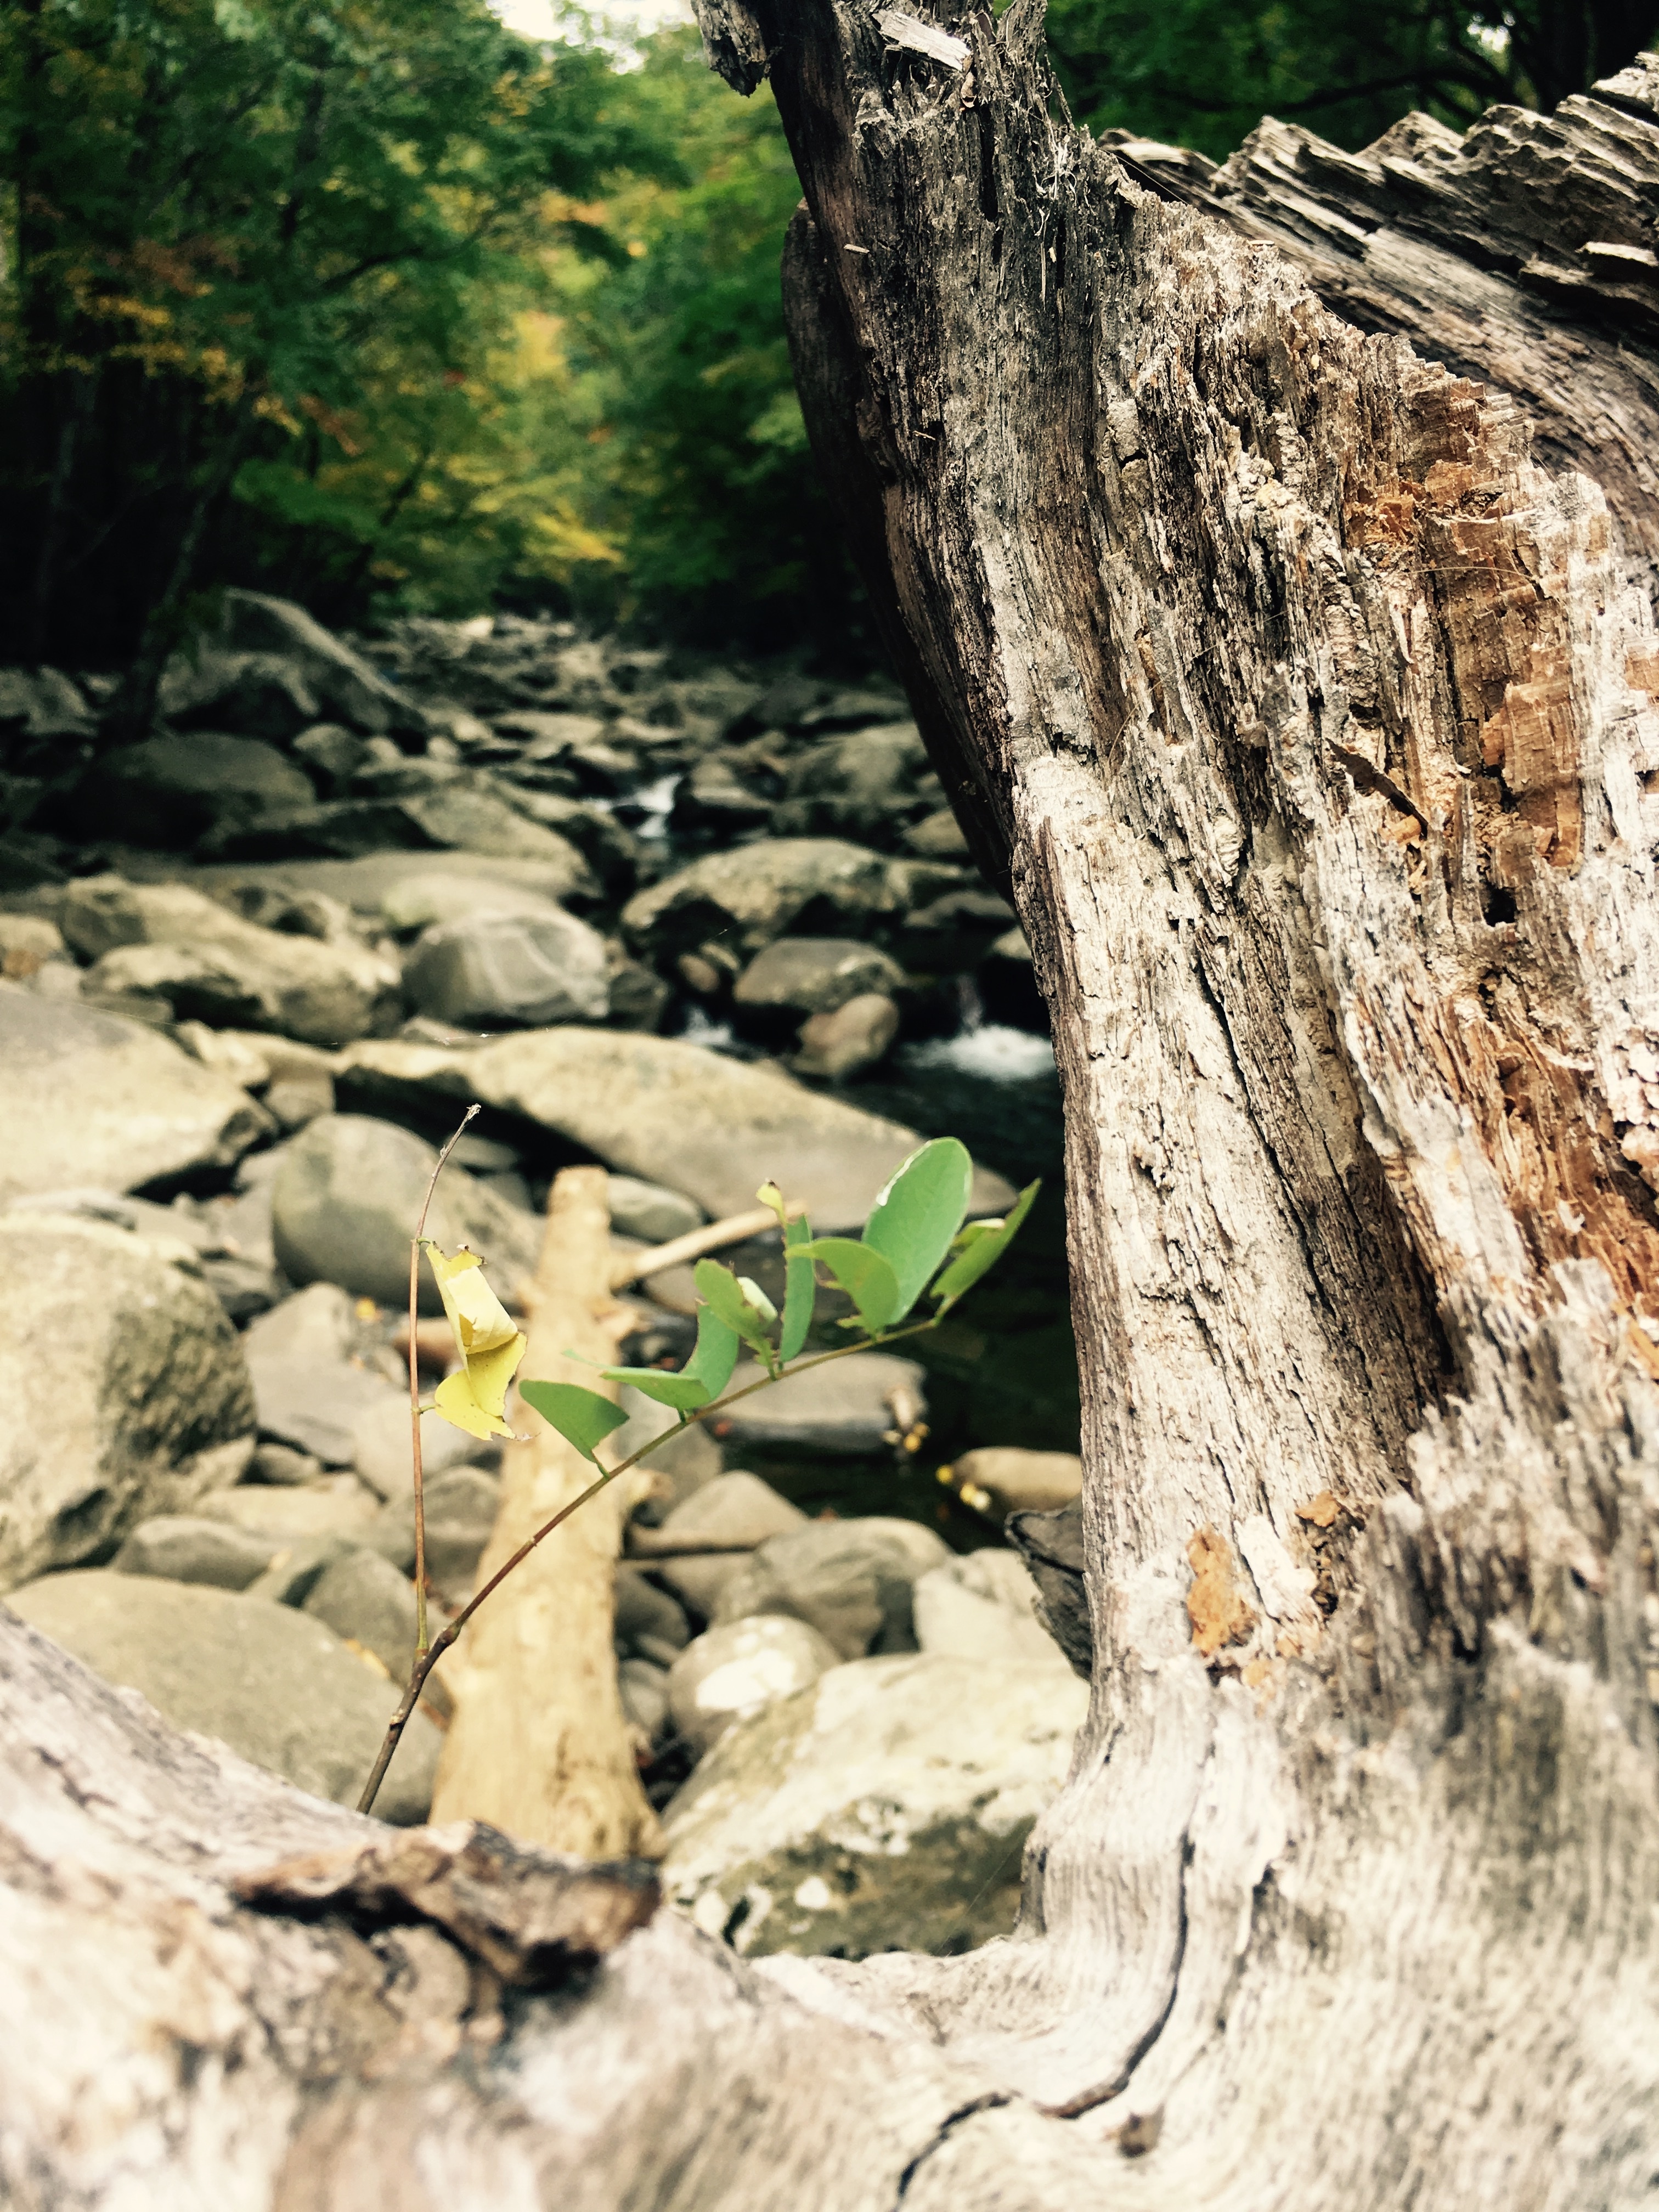
tree, nature, rock, wilderness, plant, wood, trail, leaf, flower, trunk, soil, flora, geology, woodland, woody plant